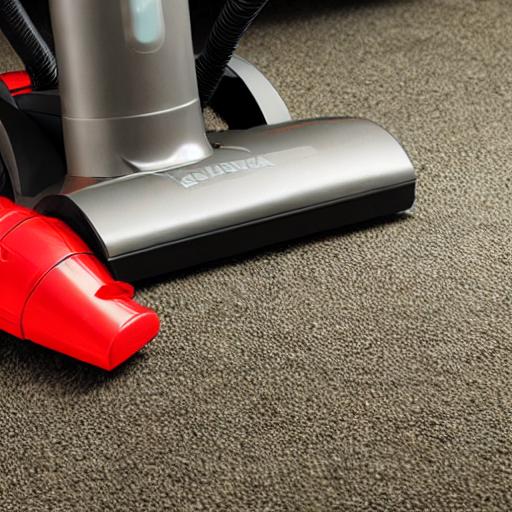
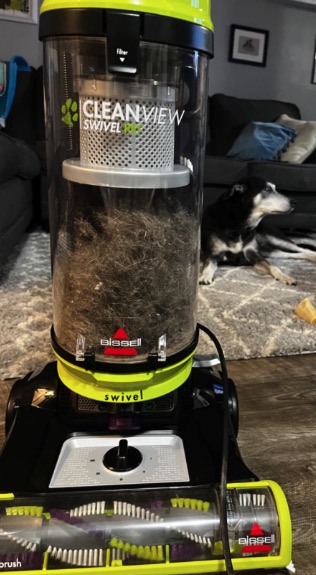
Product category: items_vacuum
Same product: no